Deddington

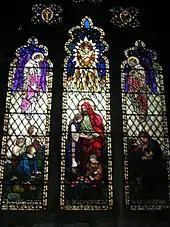
One of the 20th-century windows by AJ Davies

The oldest parts of the Church of England parish church of Saint Peter and Paul are early 13th-century. The chancel was lengthened in the late 13th century, when its Decorated Gothic piscina and sedilia were made. Until the Reformation the church had several chapels and altars. The guild founded in 1445 (see above) established a Chapel of the Holy Trinity, probably in the north aisle. By early in the 16th century there was also an All Hallows Chapel, and there were altars to Our Lady, St Katherine and St Margaret. In 1548 the Reformation removed all chapels and altars and dissolved the guild.